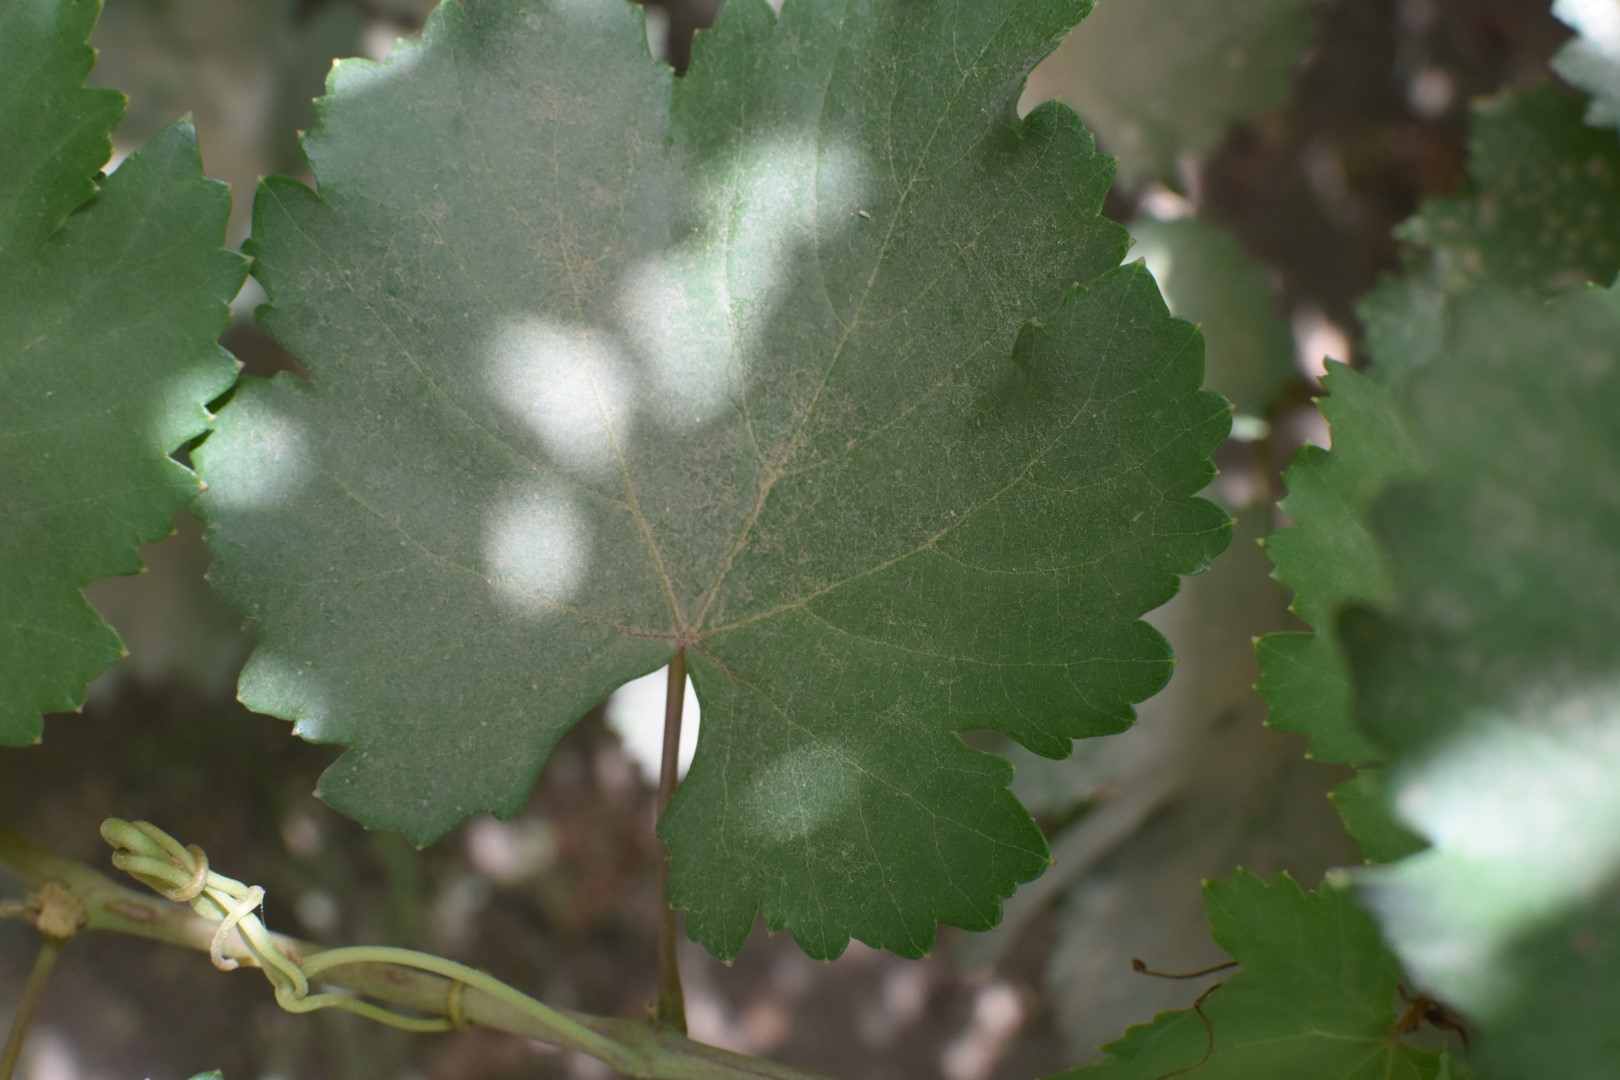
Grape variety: Riasi